Byzantine Greeks

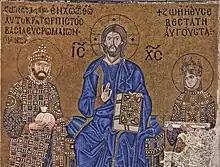
11th century Hagia Sophia mosaic. On the left, Constantine IX "faithful in Christ the God, Emperor of the Romans".

At the time of Constantine the Great (r. 306–337), barely 10% of the Roman Empire's population were Christians, with most of them being urban population and generally found in the eastern part of the Roman Empire. The majority of people still honoured the old gods in the public Roman way of "religio". As Christianity became a complete philosophical system, whose theory and apologetics were heavily indebted to the Classic word, this changed. In addition, Constantine, as Pontifex Maximus, was responsible for the correct "cultus" or "veneratio" of the deity which was in accordance with former Roman practice. The move from the old religion to the new entailed some elements of continuity as well as break with the past, though the artistic heritage of paganism was literally broken by Christian zeal.